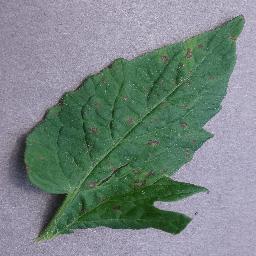
Label: Tomato___Septoria_leaf_spot